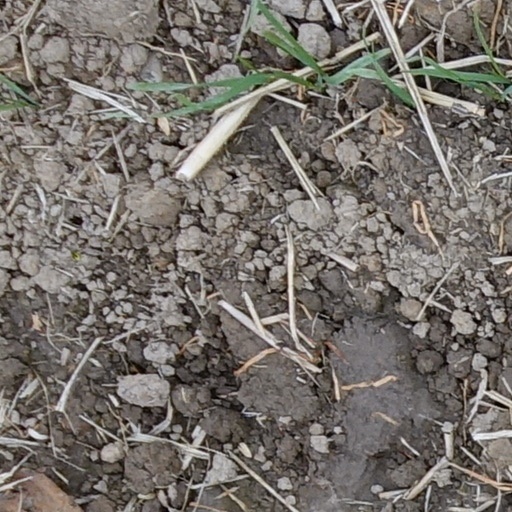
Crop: wheat